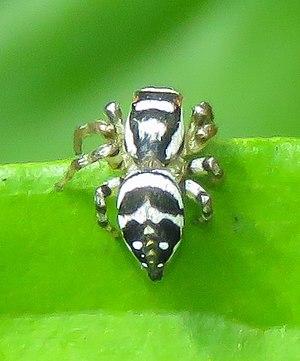
Nycerella est un genre d'araignées aranéomorphes de la famille des Salticidae.